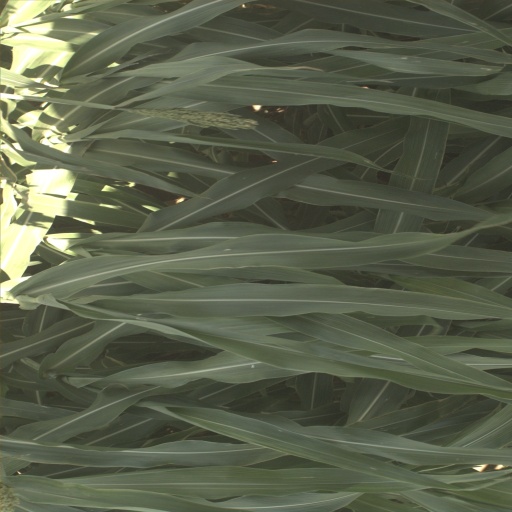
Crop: sorghum